Orujo

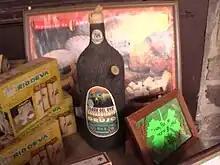
A bottle of orujo (Cantabrian brand Sierra del Oso)

Orujo is a pomace brandy (a liquor obtained from the distillation of marc, the solid remains left after pressing of the grape) from northern Spain. It is a transparent spirit with an alcohol content over 50% (100°US ; 87.6ºBritain and Commonwealth proof). Its name comes from the expression ""aguardiente de orujo"" (pomace spirit).